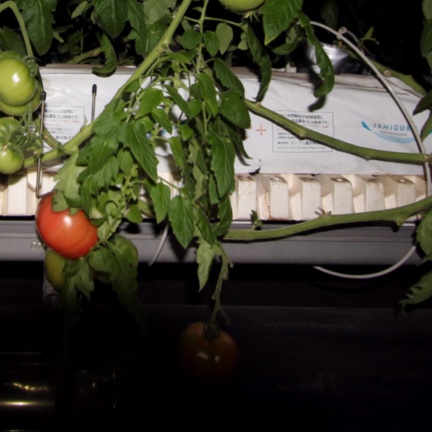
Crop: tomato